Blue Riband

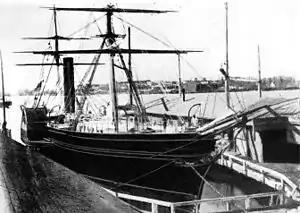
"Europa" of 1848 set the record with a voyage of . This is one of the earliest known photos of an Atlantic steamship.

The Cunard Line started its Liverpool-Halifax-Boston service in 1840 with the four ships that were slightly reduced versions of "Great Western" with about the same speed. Ultimately Cunard built nine additional wood paddlers. By 1846, Cunard was the only original steamship line that survived, largely because of its subsidy from the British Admiralty to carry the mails and its emphasis on safety. Until 1850, the record passed between various Cunarders, finally reaching for an 8-day Liverpool-Halifax crossing by "Asia". Record voyages during this period were often the result of using sails to gain extra speed from a following gale.